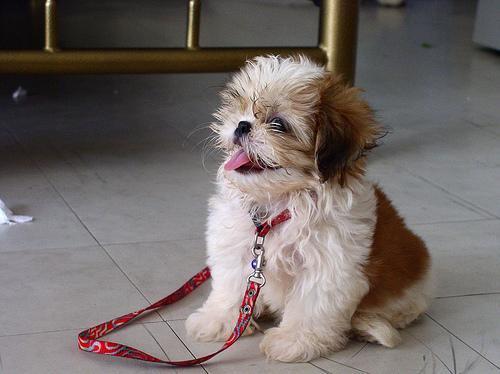
Shih-Tzu